Sirius (Stockhausen)

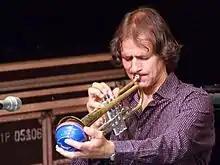
Markus Stockhausen created the trumpet part in "Sirius"

"Sirius" has been described as "a modern mystery play, clothed as a science fiction story". While not described by the composer as an opera, it is nevertheless a musical drama, in which four emissaries from a planet orbiting the star Sirius bring a message to earth. "This was to be the big leap into theatre proper. ... "Sirius" is the key work that leads to his magnum opus LICHT (LIGHT)".